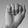
ASL letter: A